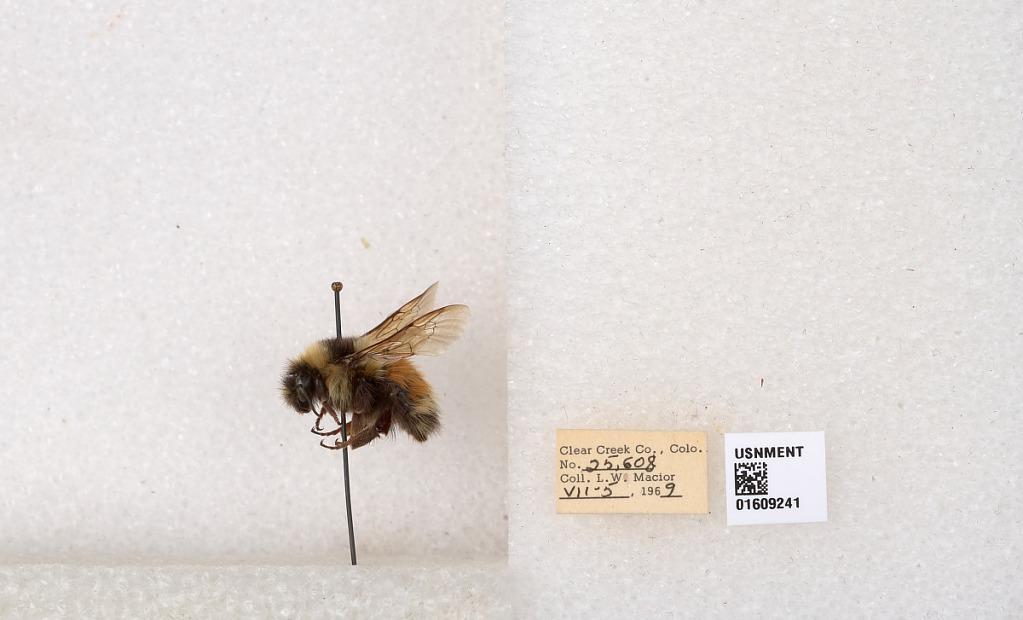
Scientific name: Bombus (Pyrobombus) sylvicola Kirby
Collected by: L. Macior
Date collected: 1969-7-5
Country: United States
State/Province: Colorado
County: Clear Creek
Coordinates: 39.6856, -105.645